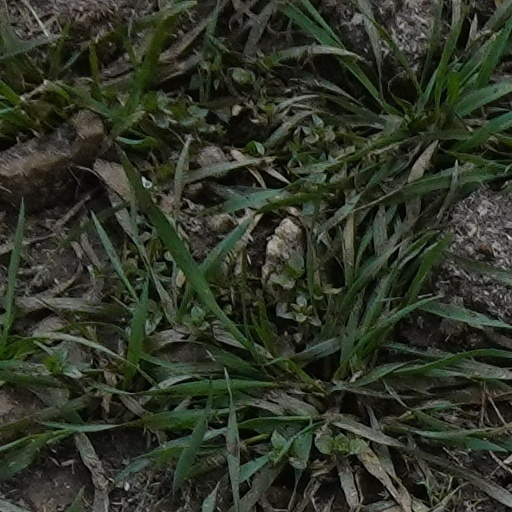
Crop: wheat